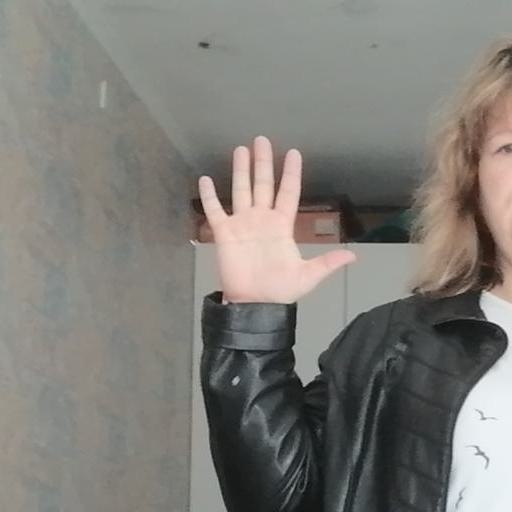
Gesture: palm